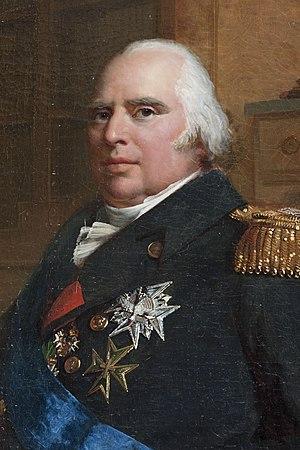
La maison capétienne de Bourbon est une branche de la dynastie capétienne issue de Robert de France, comte de Clermont, par mariage seigneur de Bourbon, seigneur de Charolais, de Saint-Just et de Creil, chambrier de France, dernier fils du roi de France Saint Louis et de Marguerite de Provence.